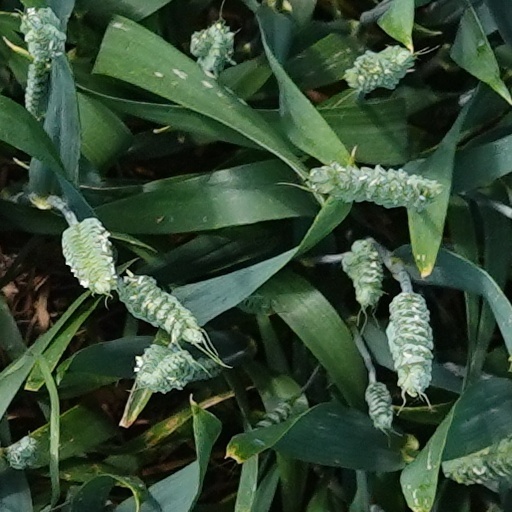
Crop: wheat